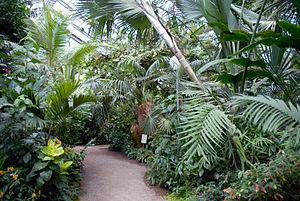
Le jardin botanique d'Iéna est un jardin botanique situé à Iéna en Allemagne. C'est le deuxième jardin botanique à avoir été fondé en Allemagne, puisqu'il a été créé en 1586 en tant qu'« hortus medicus », après celui de Leipzig qui date de 1580. Le jardin botanique d'Iéna est administré par l'université d'Iéna et s'étend sur 4,5 hectares. Il comprend une serre tropicale. Plus de douze mille espèces y sont cultivées.